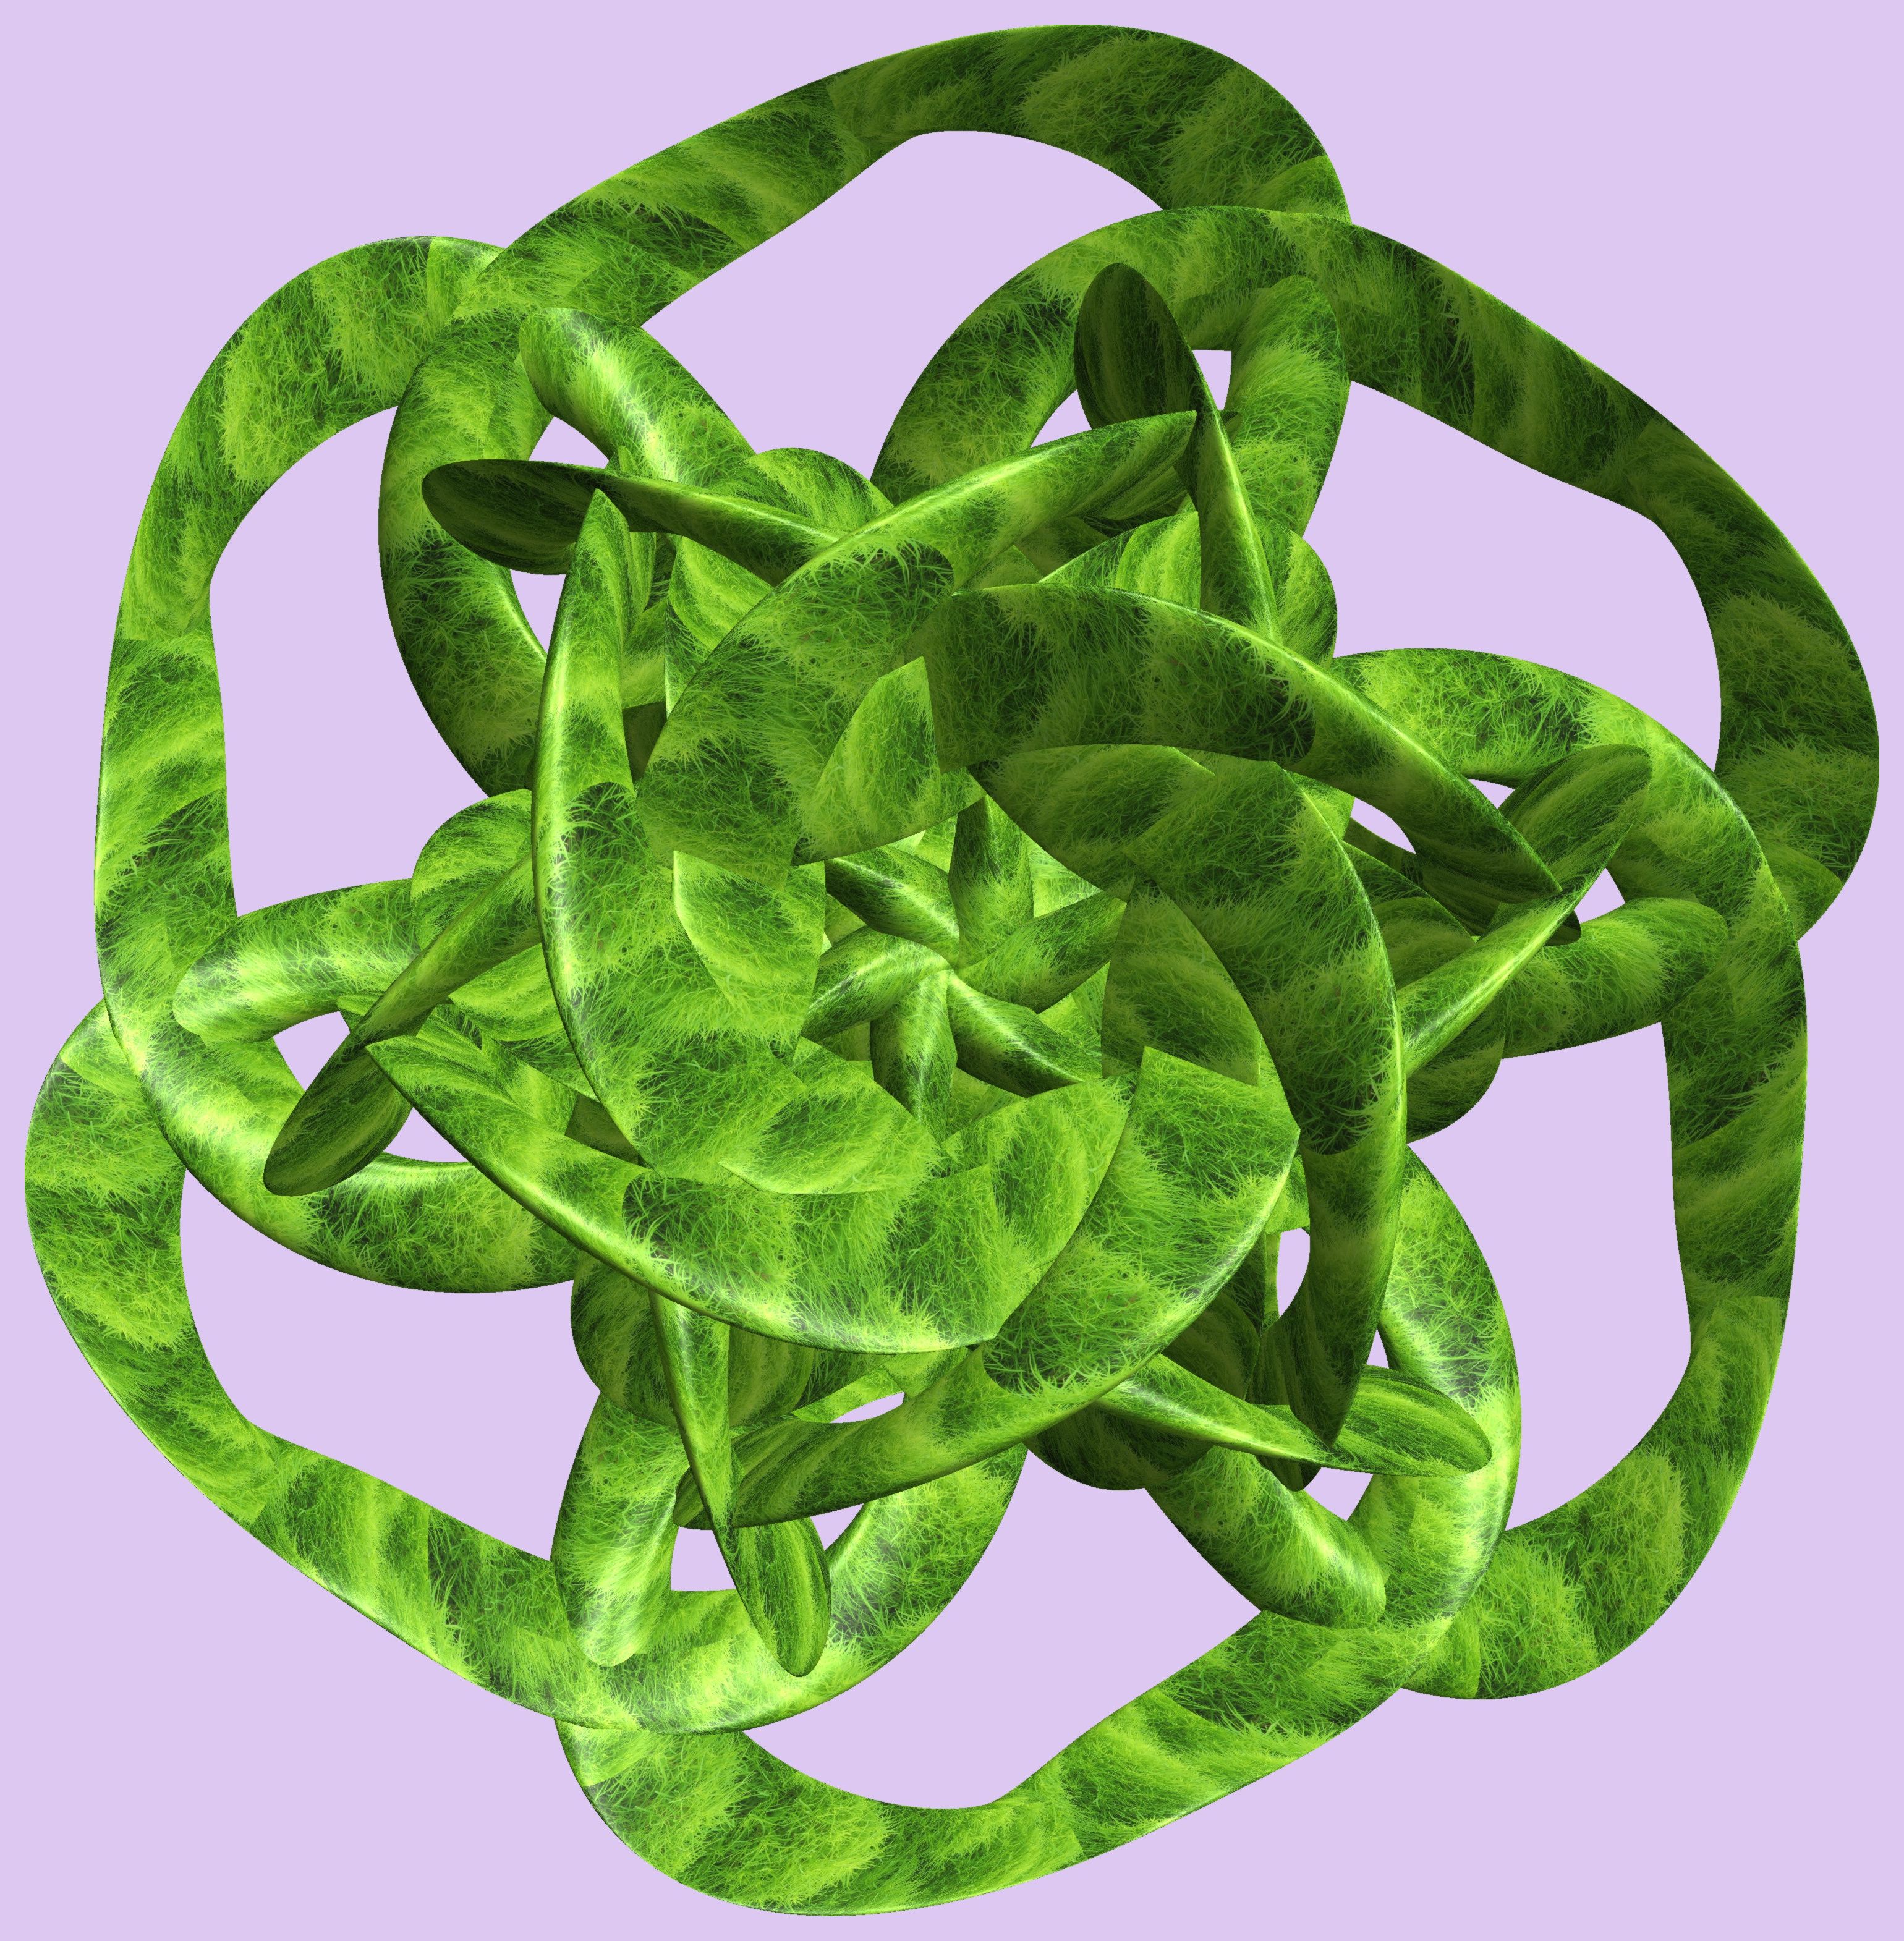
structure, texture, leaf, flower, pattern, food, produce, vegetable, cool image, figure, design, symmetry, 3d, graphic, knot, mathematica, cg, parametricplot3d, code, program, algorithm, abstruct, mapping